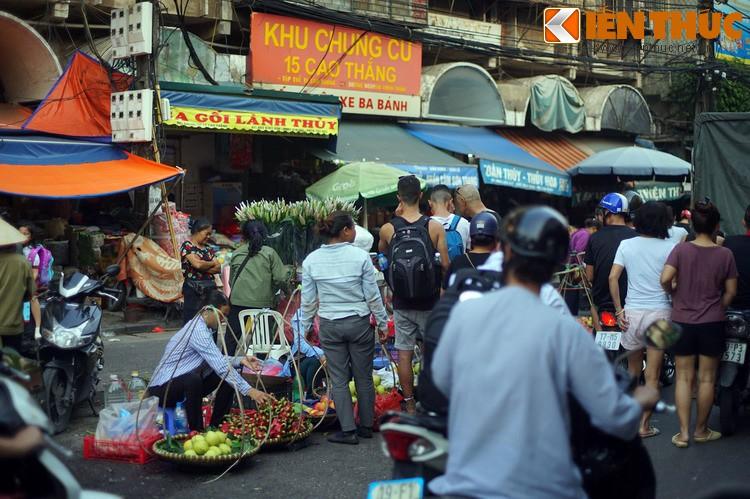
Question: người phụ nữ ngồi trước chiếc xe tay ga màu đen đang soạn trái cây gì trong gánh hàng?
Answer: cô ấy đưa tay soạn mấy trái thanh long trong gánh hàng